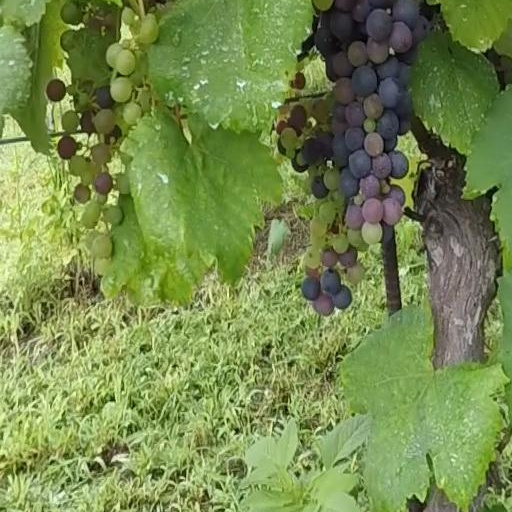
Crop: grape